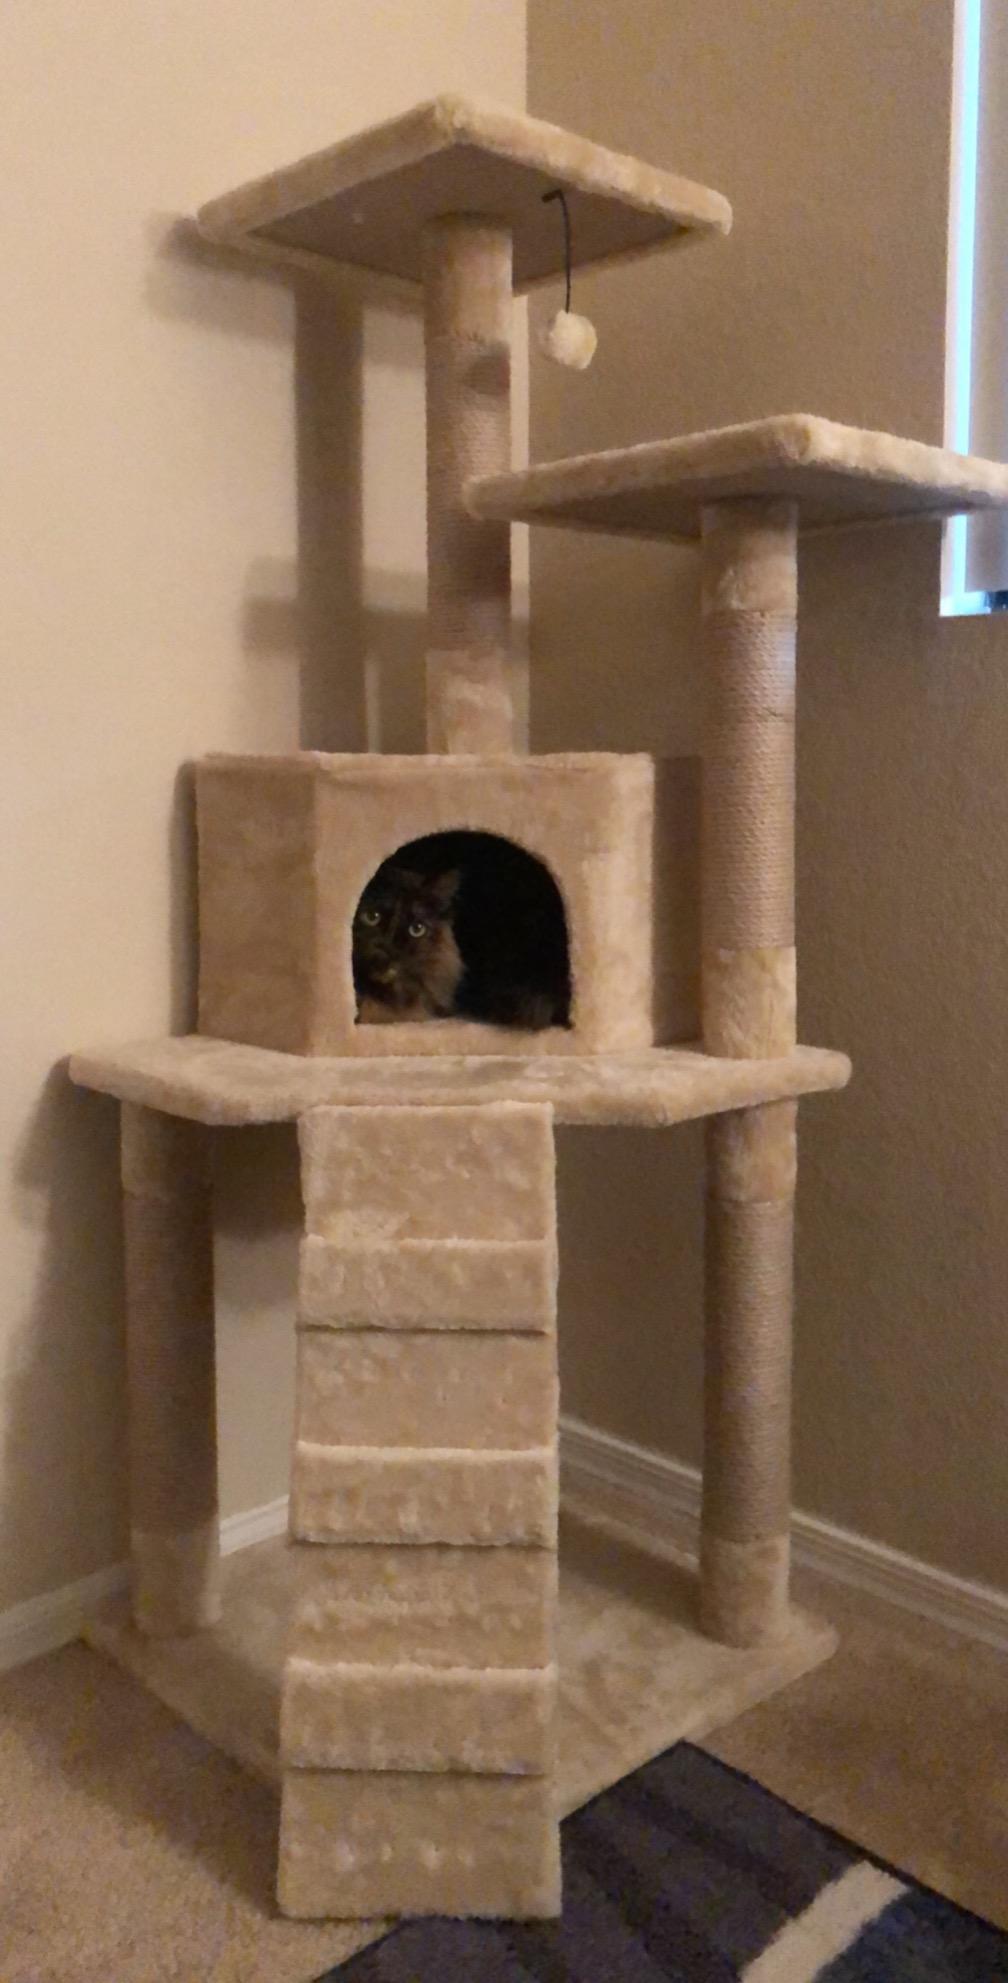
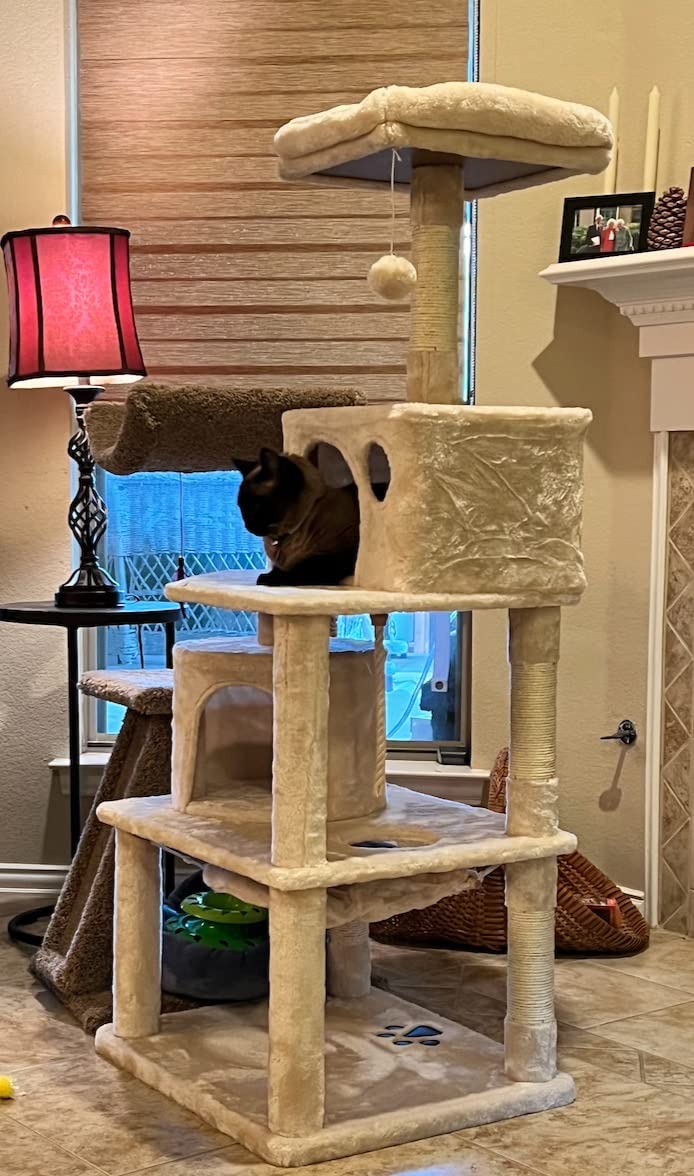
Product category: items_cat tree
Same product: no